Kiki of Paris

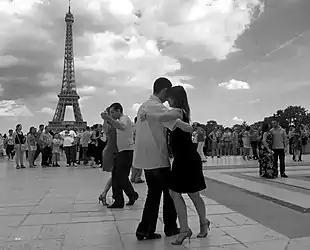
The Trocadero Dancers (Paris) 1989

After studying structuralism applied to cultural anthropology and linguistics, and then mathematical relationships in aesthetics (especially perspectives), Kiki of Paris published ""Primary and polymorphic structures"" in 1999.